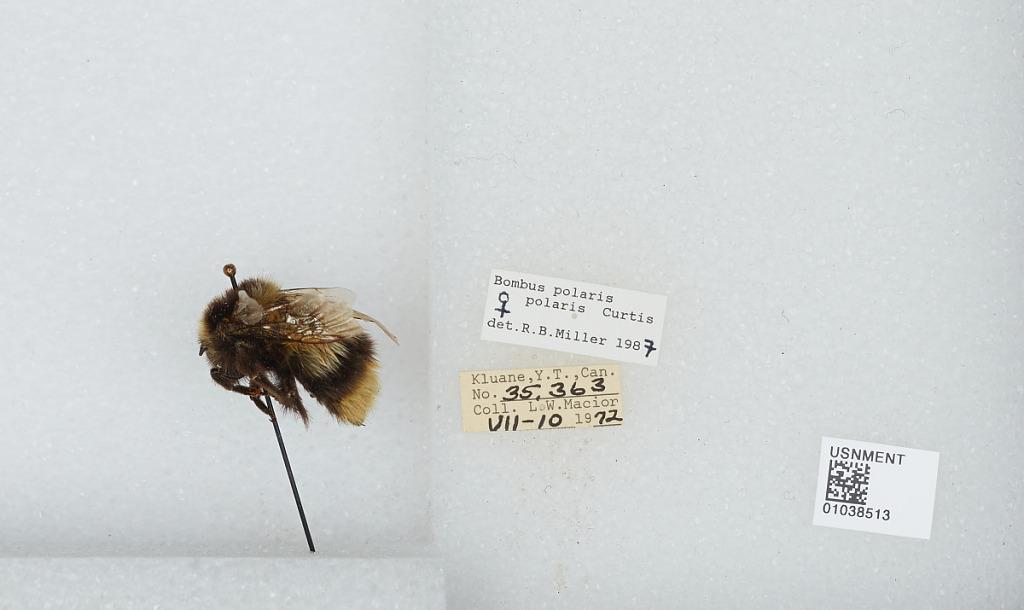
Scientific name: Bombus (Alpinobombus) polaris Curtis
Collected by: L. Macior
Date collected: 1972-7-10
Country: Canada
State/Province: Yukon Territory
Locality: Kluane
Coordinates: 60.75, -139.5
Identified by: Miller, R. B.